Murder of Nicole duFresne

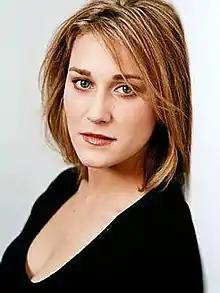

Nicole duFresne (January 5, 1977 – January 27, 2005) was an American playwright and actress. She was murdered on a sidewalk on Manhattan's Lower East Side when a group of seven teens accosted and mugged a group consisting of duFresne, her fiancé Jeffrey Sparks, her close friend Mary Jane Gibson and Gibson's boyfriend Scott Nath sometime after 3:00 a.m. on January 27, 2005.